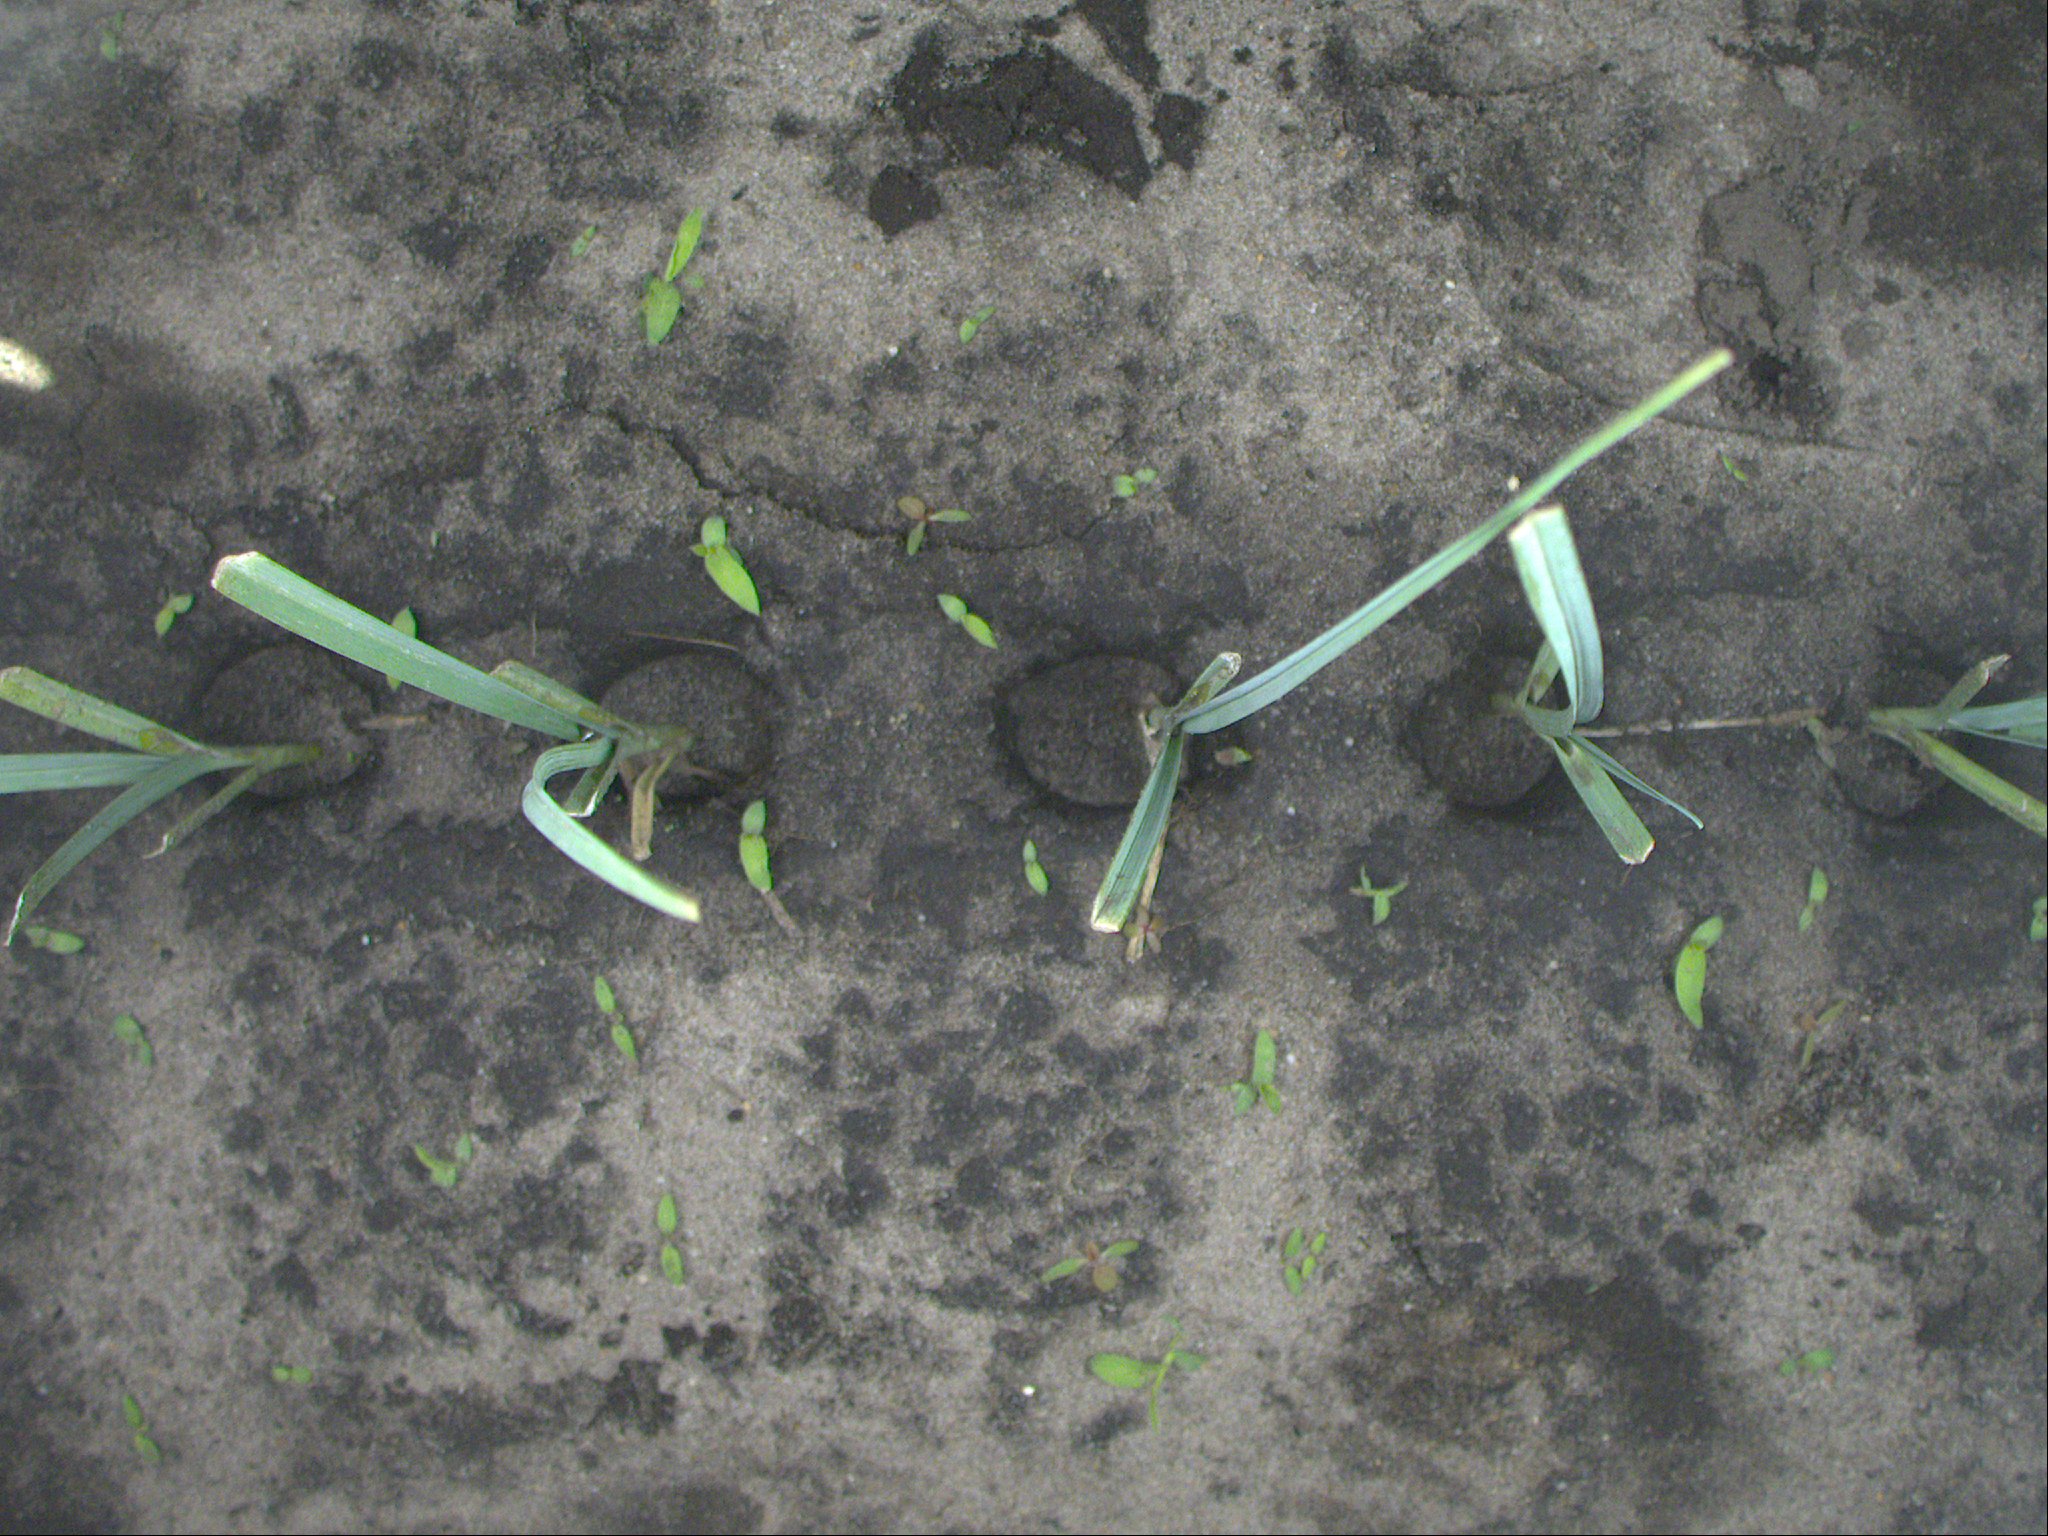
Crop: leek
Objects: leek, leek, leek, leek, leek, stem_leek, stem_leek, stem_leek, stem_leek, stem_leek